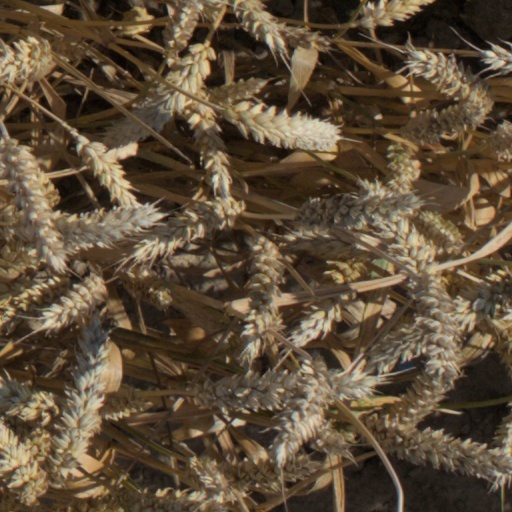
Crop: wheat